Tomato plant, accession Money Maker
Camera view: horizontal (90 deg, fisheye); turntable rotation: 0 degrees
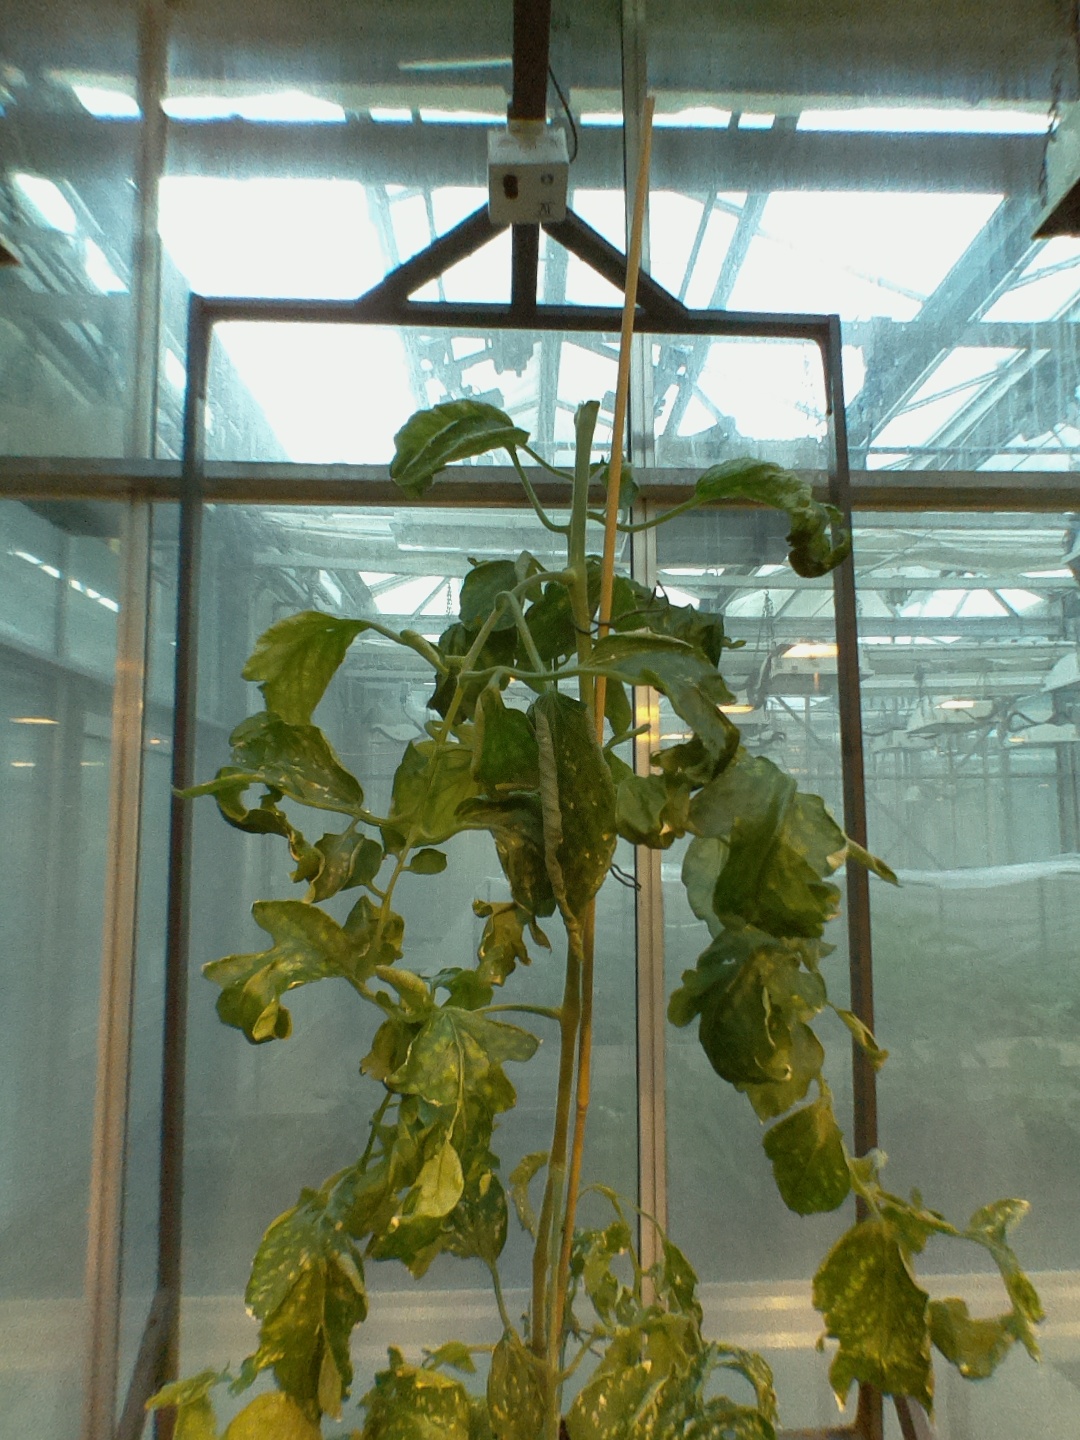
BBCH growth stage 52: 2 inflorescences visible